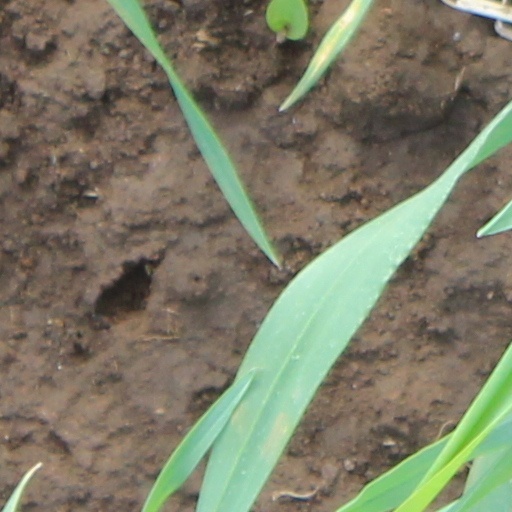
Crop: wheat